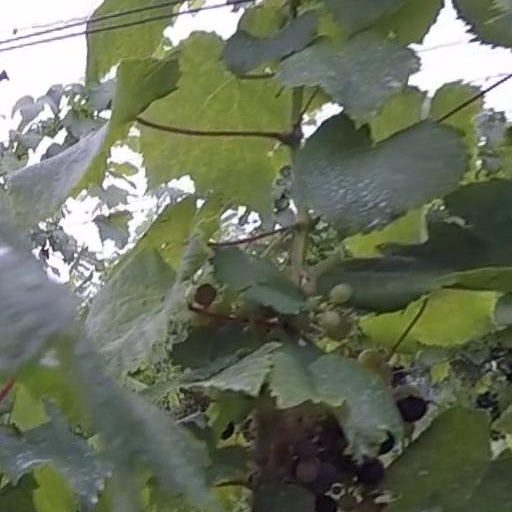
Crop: grape